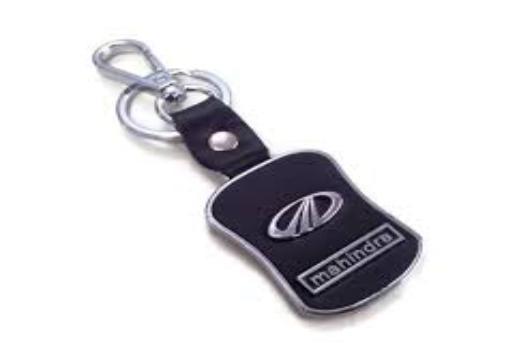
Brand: Mahindra-1
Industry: Transportation